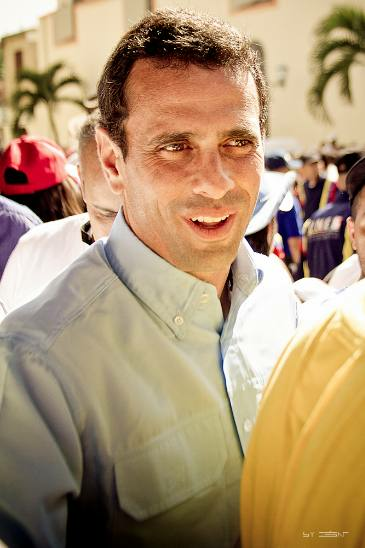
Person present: Yes